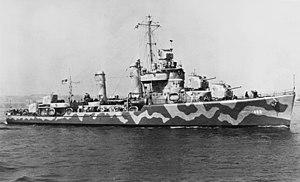
Le plan d'invasion de l'île de Guadalcanal prévoyait pour l'essentiel trois groupes navals majeurs. Deux d'entre eux étaient placés sous le commandement suprême du vice-amiral Frank J. Fletcher. Le premier de ces deux groupes navals, la Task Force NEGAT, commandé par le rear admiral Leigh Noyes était destiné à fournir l'appui aérien pour l'attaque. Cette Task Force se divisait en trois groupes aéronavals, organisés chacun autour d'un porte-avion différent.
L'USS McCalla (DD-488) est un destroyer de classe Gleaves construit pour l'United States Navy en 1942. Il participe à la Seconde Guerre mondiale avant d'être transféré à la marine turque en 1949.